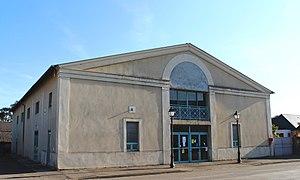
Salle des fêtes de Bénac (Hautes-Pyrénées)
Bénac est une commune française située dans le département des Hautes-Pyrénées, en région Occitanie.